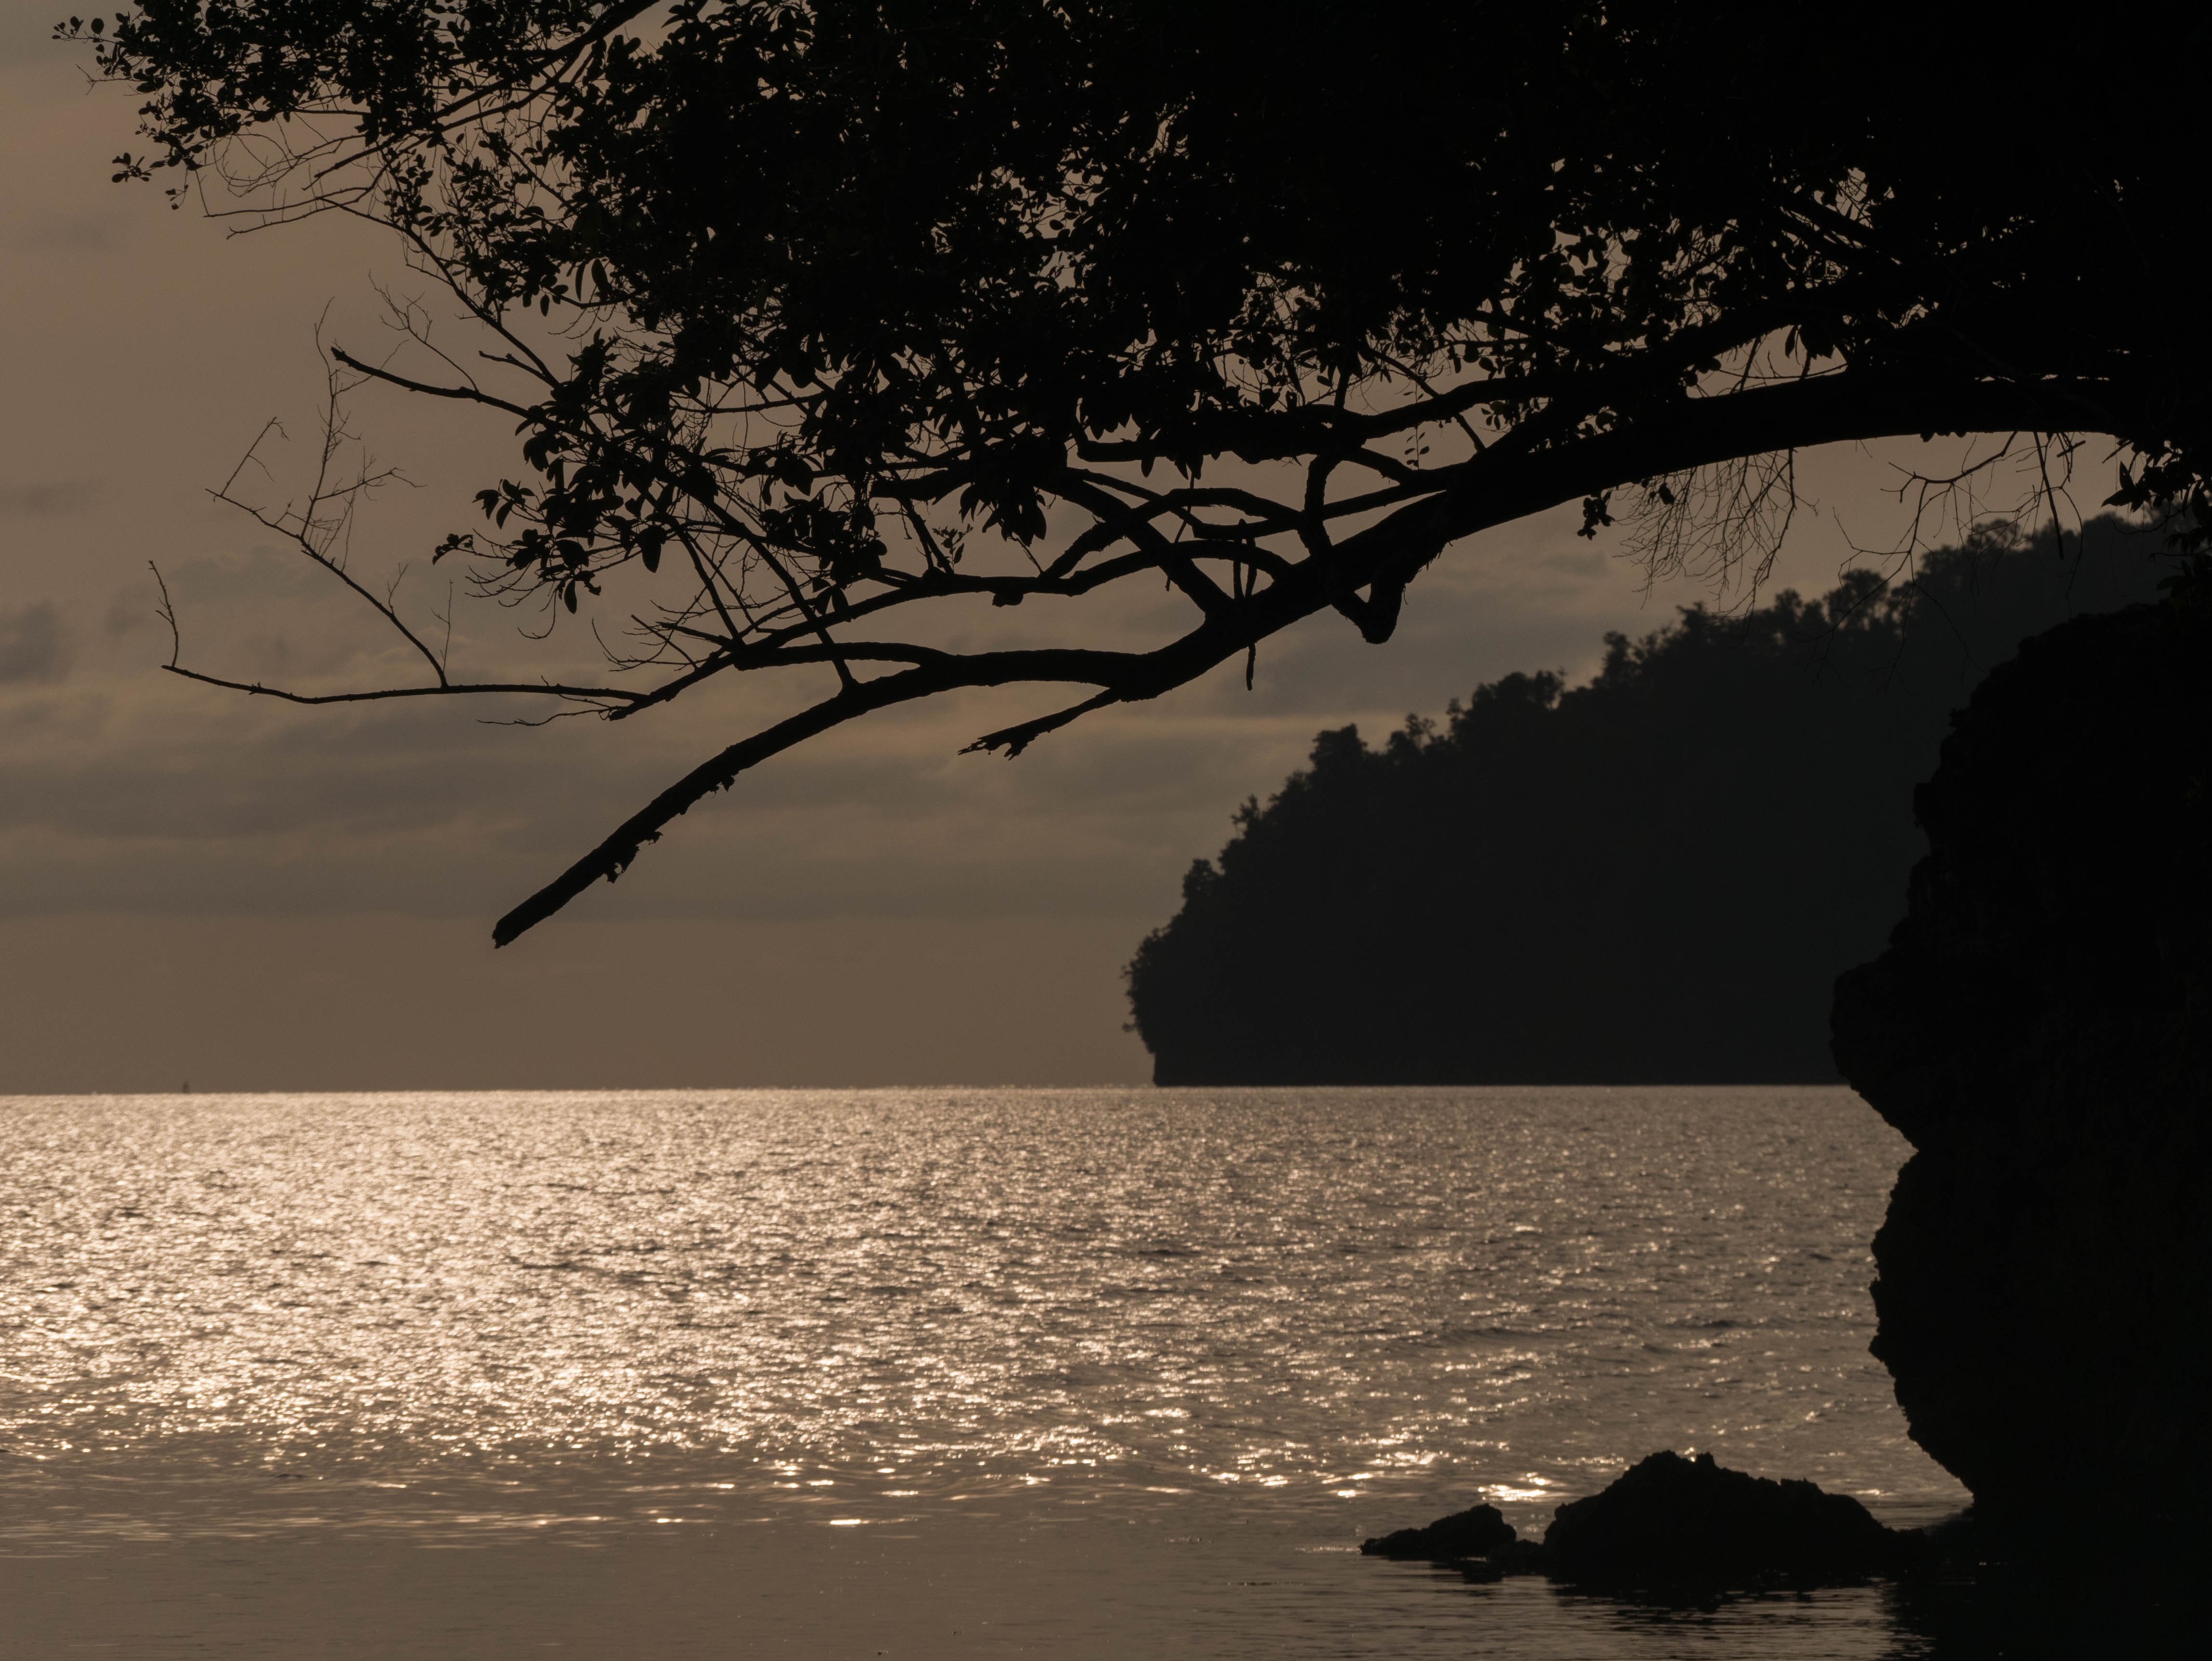
sea, coast, tree, nature, branch, silhouette, cloud, sunrise, sunset, sunlight, morning, lake, dawn, dusk, evening, reflection, island, darkness, moonlight, body of water, indonesia, night sea, sulawesi, atmospheric phenomenon, togean